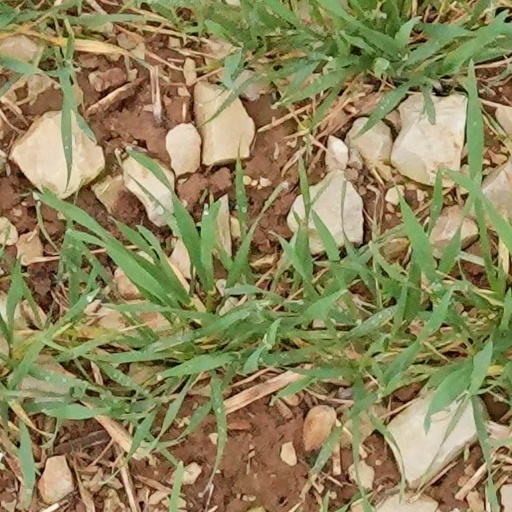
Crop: wheat